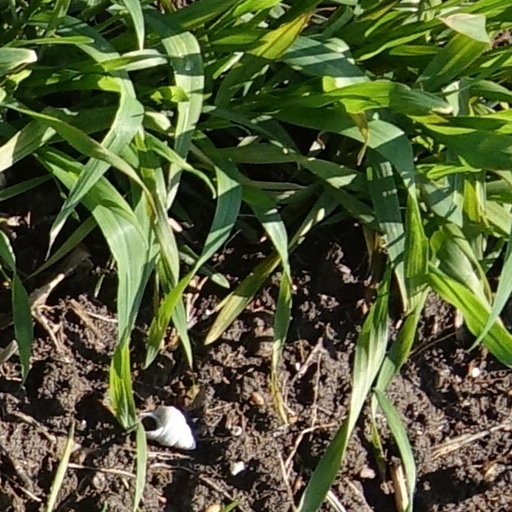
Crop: wheat